Peter Madden (actor)

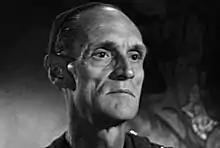
in "The Road to Hong Kong" (1962)

Peter Madden (9 August 1904 – 24 February 1976) was a British actor who was born in Ipoh in the Federated Malay States (now Malaysia).